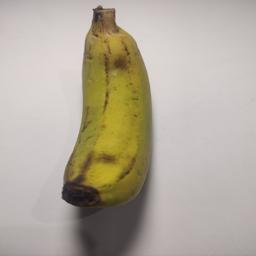
Banana variety: Sagor Kola